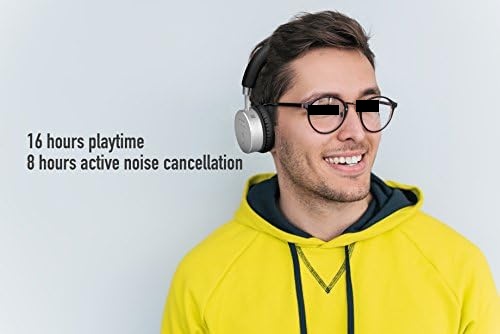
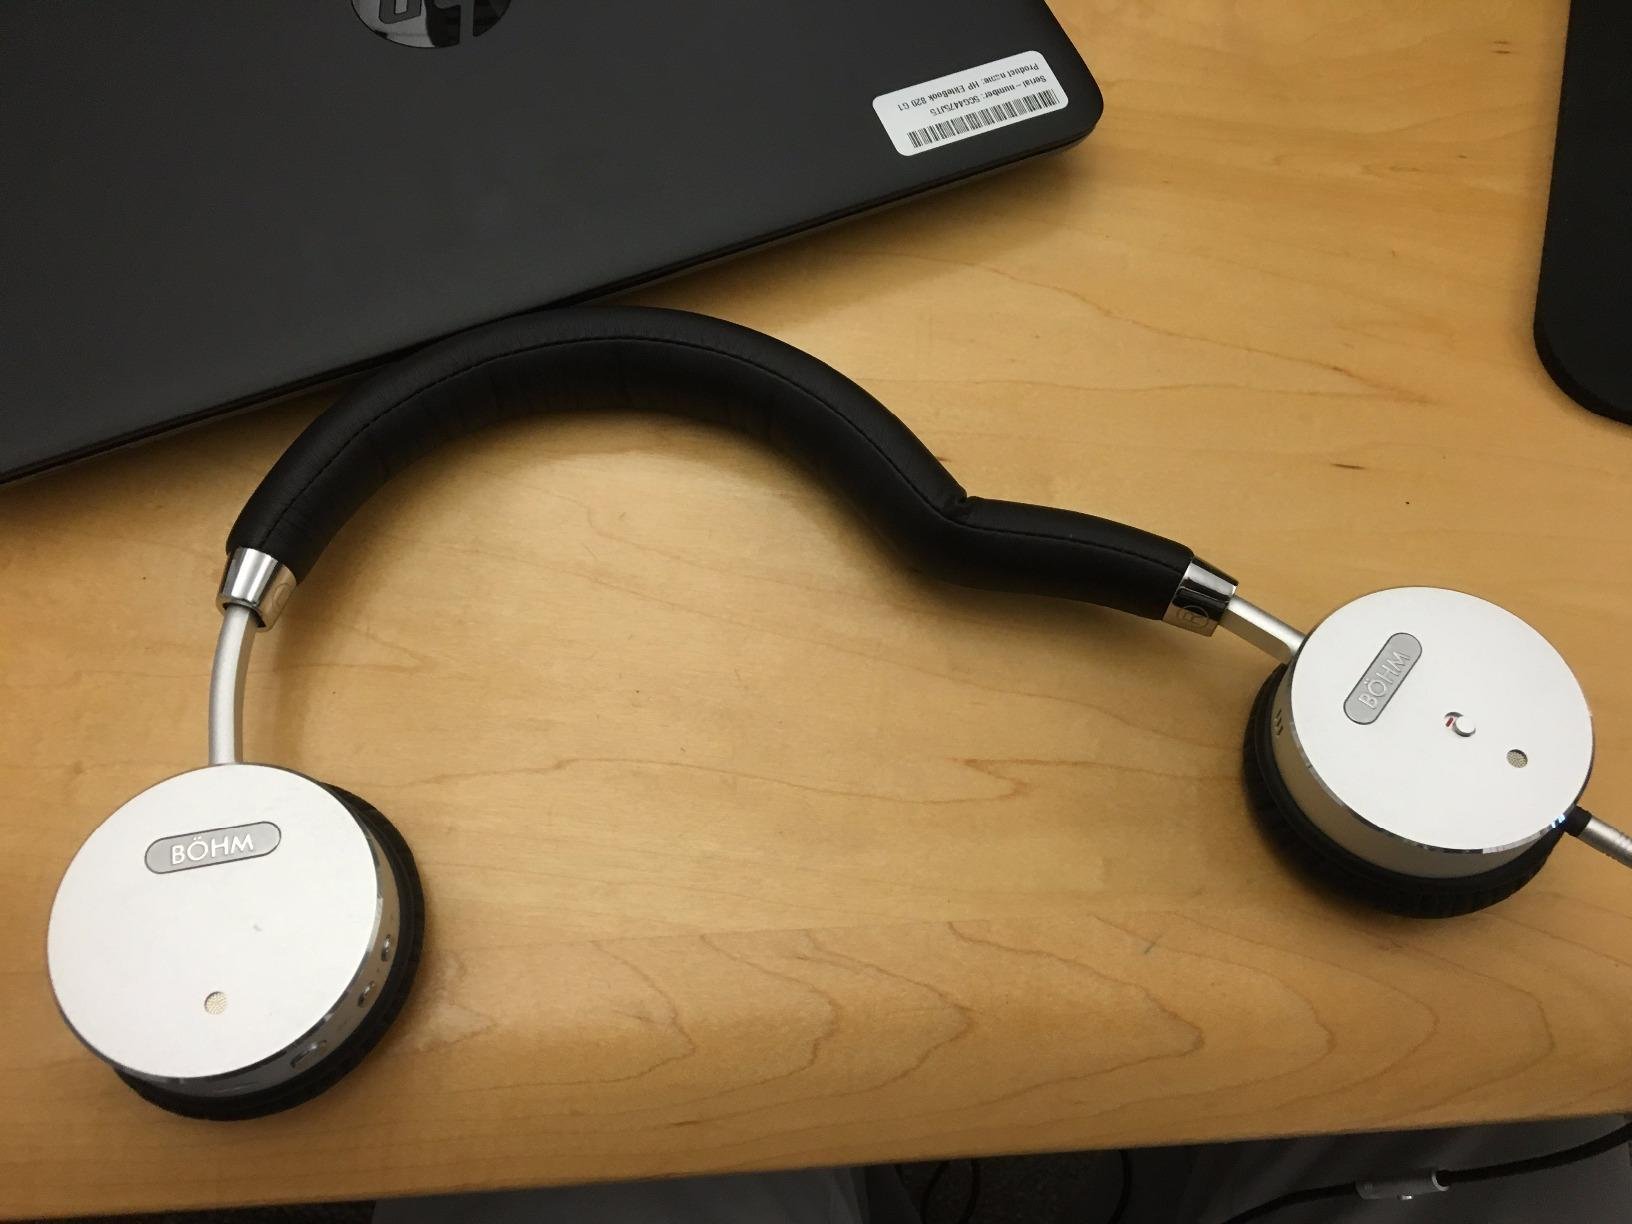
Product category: headphones
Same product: yes